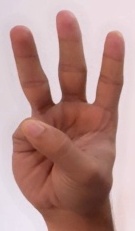
ASL sign: 6